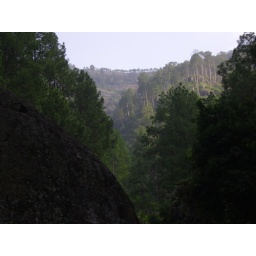
A beautiful view from the very cool lake and the mountains in the back from where the the water origenates.